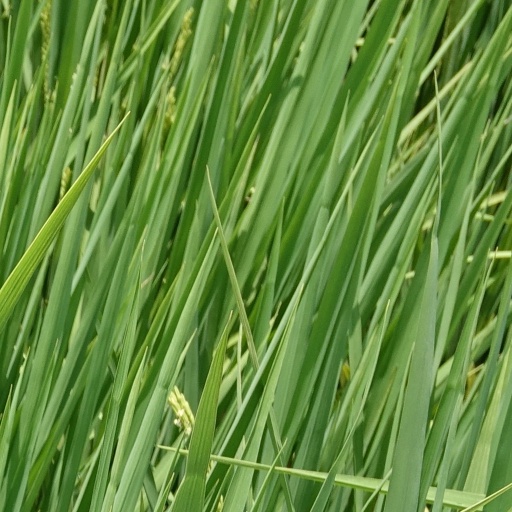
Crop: rice